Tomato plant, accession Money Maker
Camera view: tilt-top (135 deg); turntable rotation: 90 degrees
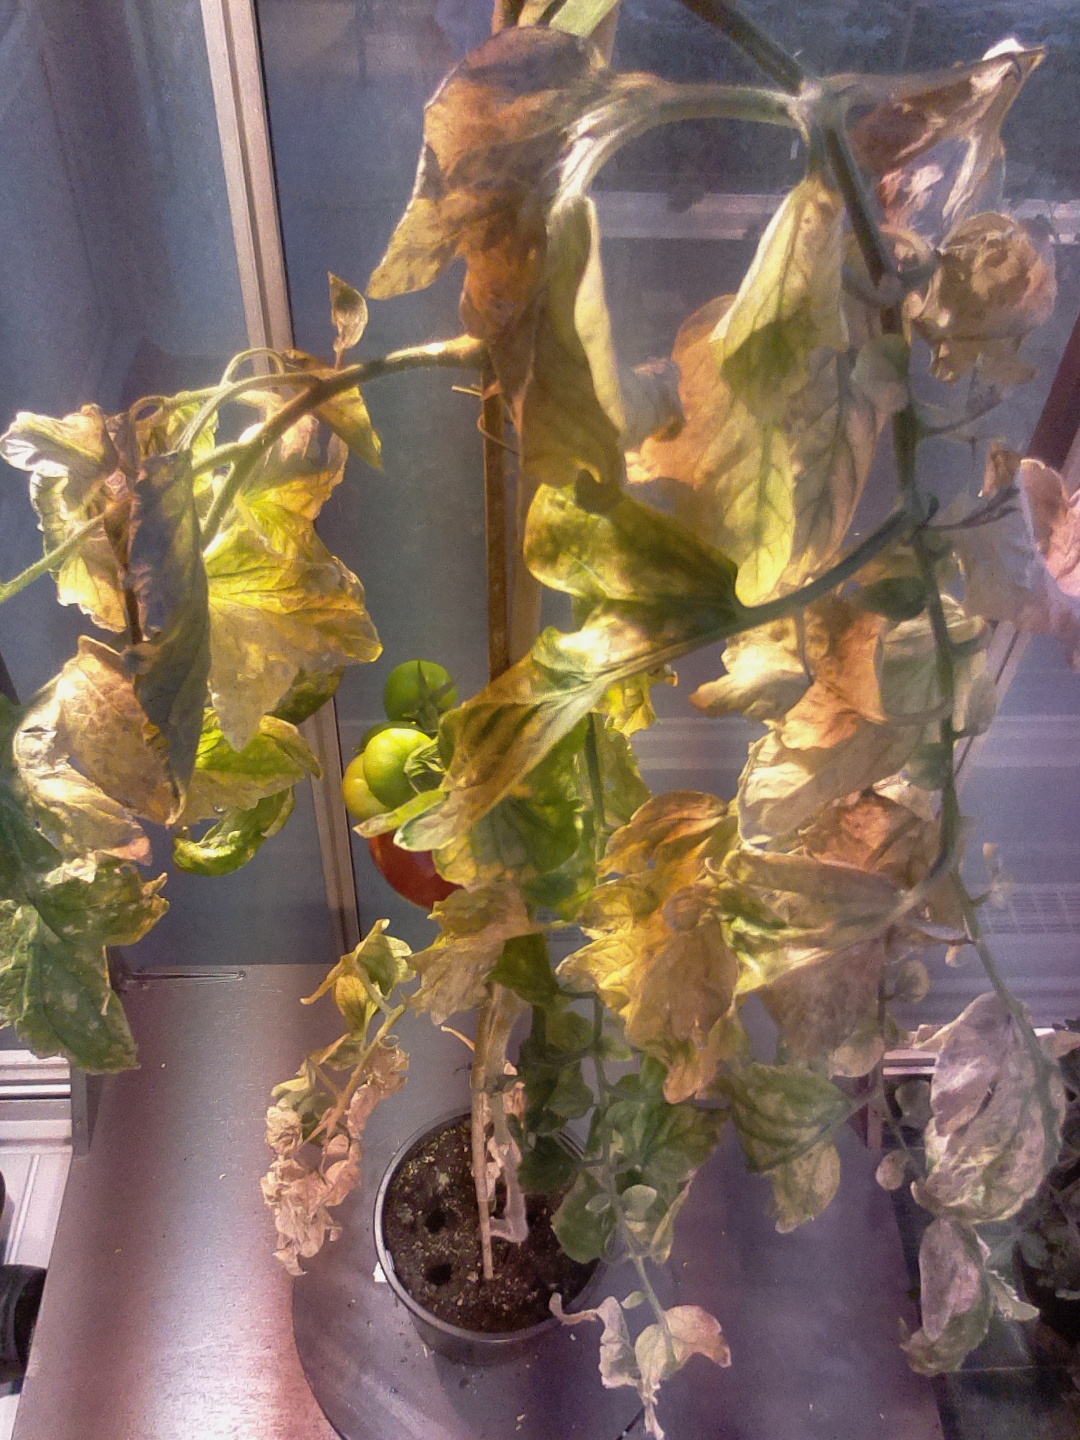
BBCH growth stage 81: 10%-20% of fruits show typical fully ripe color